Aish, Stoke Gabriel

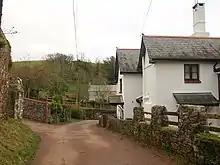
Aish

Aish is a hamlet in the English county of Devon, near the village of Stoke Gabriel.